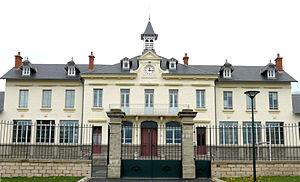
Tronget - Mairie
Tronget est une commune française, située dans le département de l'Allier en région Auvergne-Rhône-Alpes